Dundalk R.F.C.

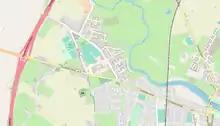
Location of Mill Road playing grounds, home of Dundalk R.F.C.

The club has had a number of home grounds during its history. At first, it played at the Pigeon House Field at the Demesne then, in the late 1800s, it mostly played at the grounds of the Dundalk Educational Institution (now Dundalk Grammar School) or the Dundalk Athletic Grounds. The Athletic Grounds were owned and rented out by the Dundalk Young Ireland's Athletic Grounds Company for cricket, Gaelic games, and athletics, as well as football and rugby. When the club reformed in 1906, it opted for the Polo Field—another division of the Demesne. After being re-established in 1922, the club again played at the Grammar School Grounds then moved to Mount Avenue before the end of the decade. It remained there for the 1930s before returning to the Athletic Grounds for most of the 1940s and 1950s. After the closure of the Athletic Grounds in 1960, the club based itself at the grounds of the Ballymascanlon House Hotel until it secured land of its own at Mill Road in 1967 when Club President Don McDonough bought 17 acres of land. The official opening took place in September 1969 when the local side played a Wolfhounds XV. Floodlights were first installed at the ground in 1972.